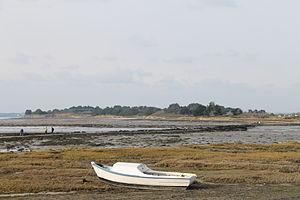
L'île Tascon, dans le golfe du Morbihan, avec le chemin d'accès à marée basse.
Cette liste recense les sites classés zones naturelles d'intérêt écologique, faunistique et floristique du département du Morbihan.
Tascon est une île du golfe du Morbihan située sur la commune de Saint-Armel, en France.
La liste des arrêtés de protection de biotope du Morbihan présente les arrêtés de protection de biotope du département du Morbihan.